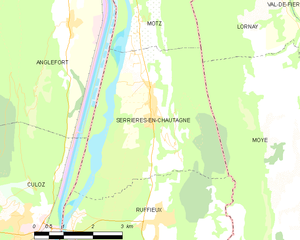
Carte des communes françaises Serrières-en-Chautagne